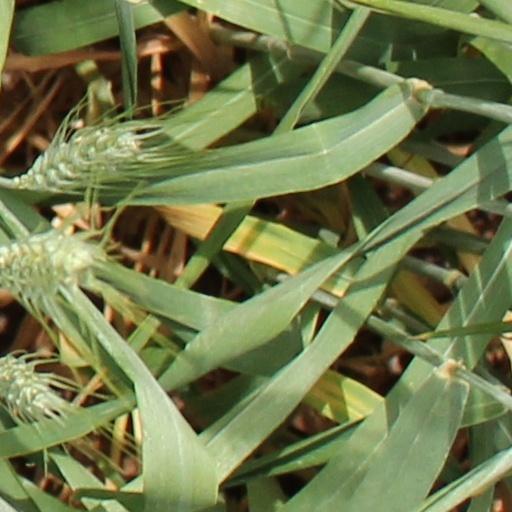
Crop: wheat